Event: Nepal Earthquake
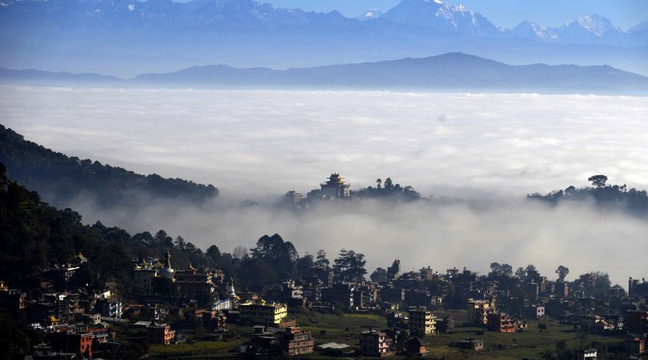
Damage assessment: no_damage